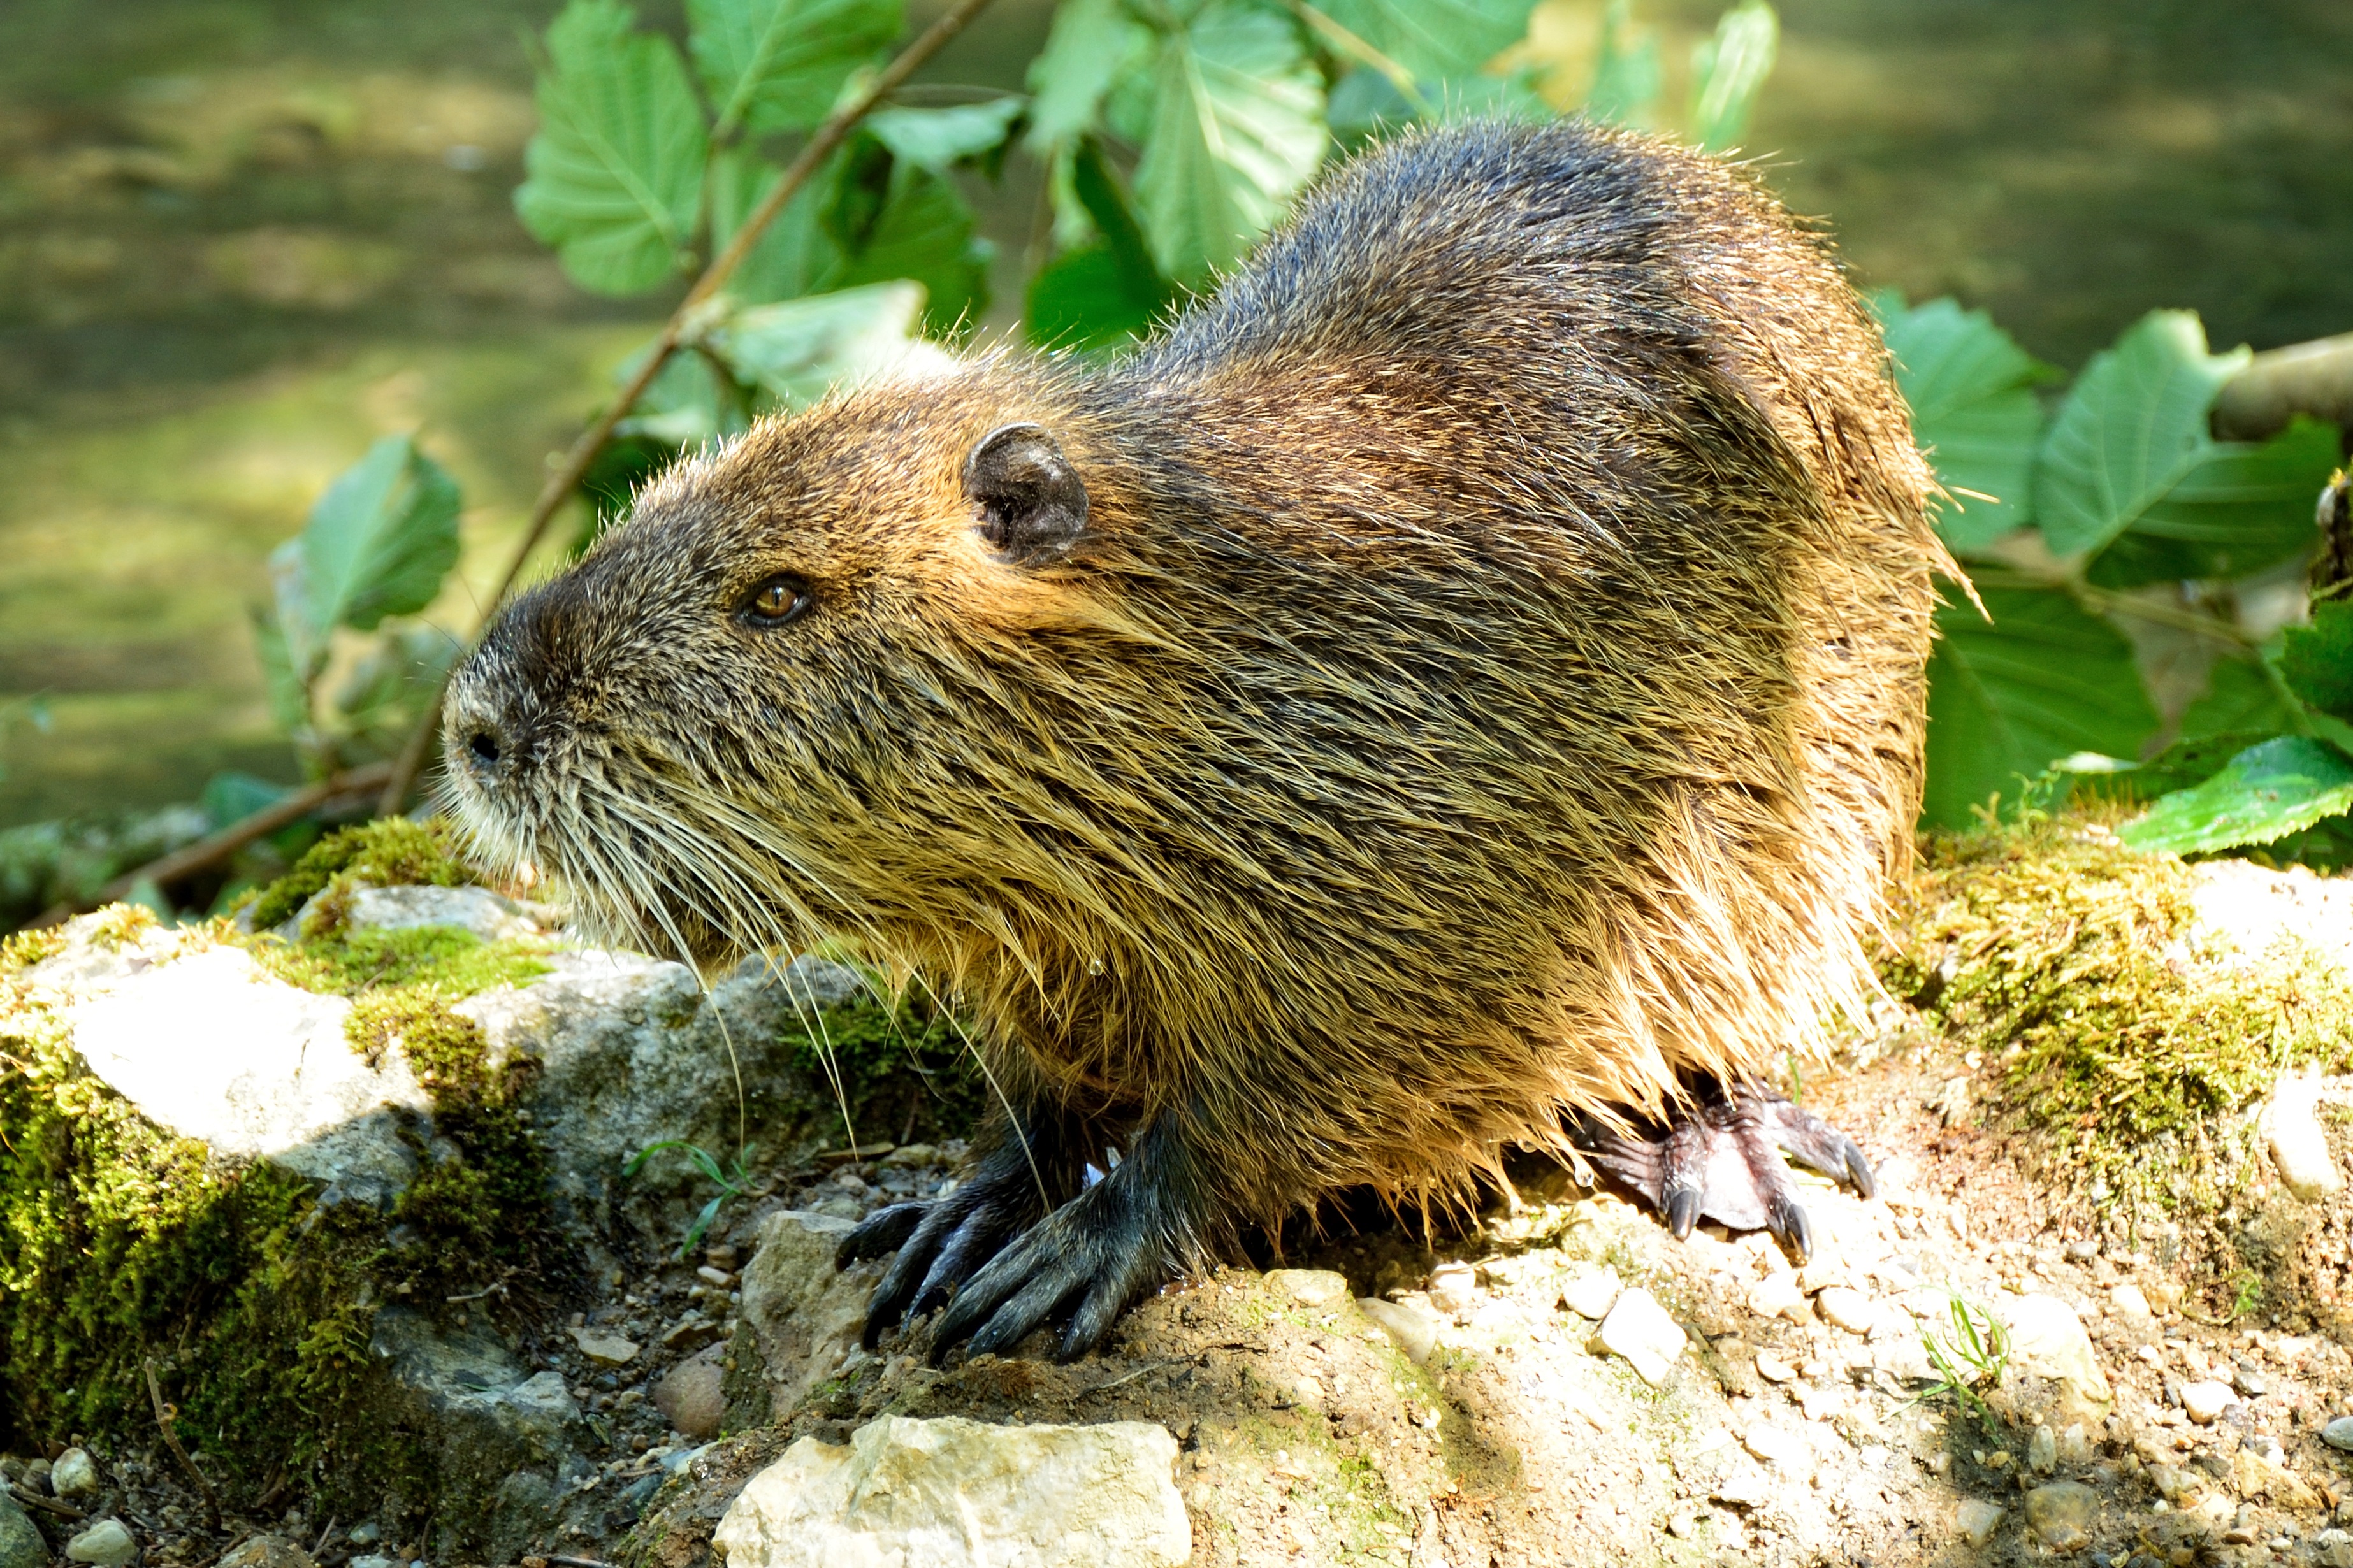
water, nature, forest, animal, wildlife, mammal, rodent, fauna, whiskers, vertebrate, bavaria, nager, beaver, waters, capybara, animal world, marmot, nature conservation, beaver protection, fox squirrel